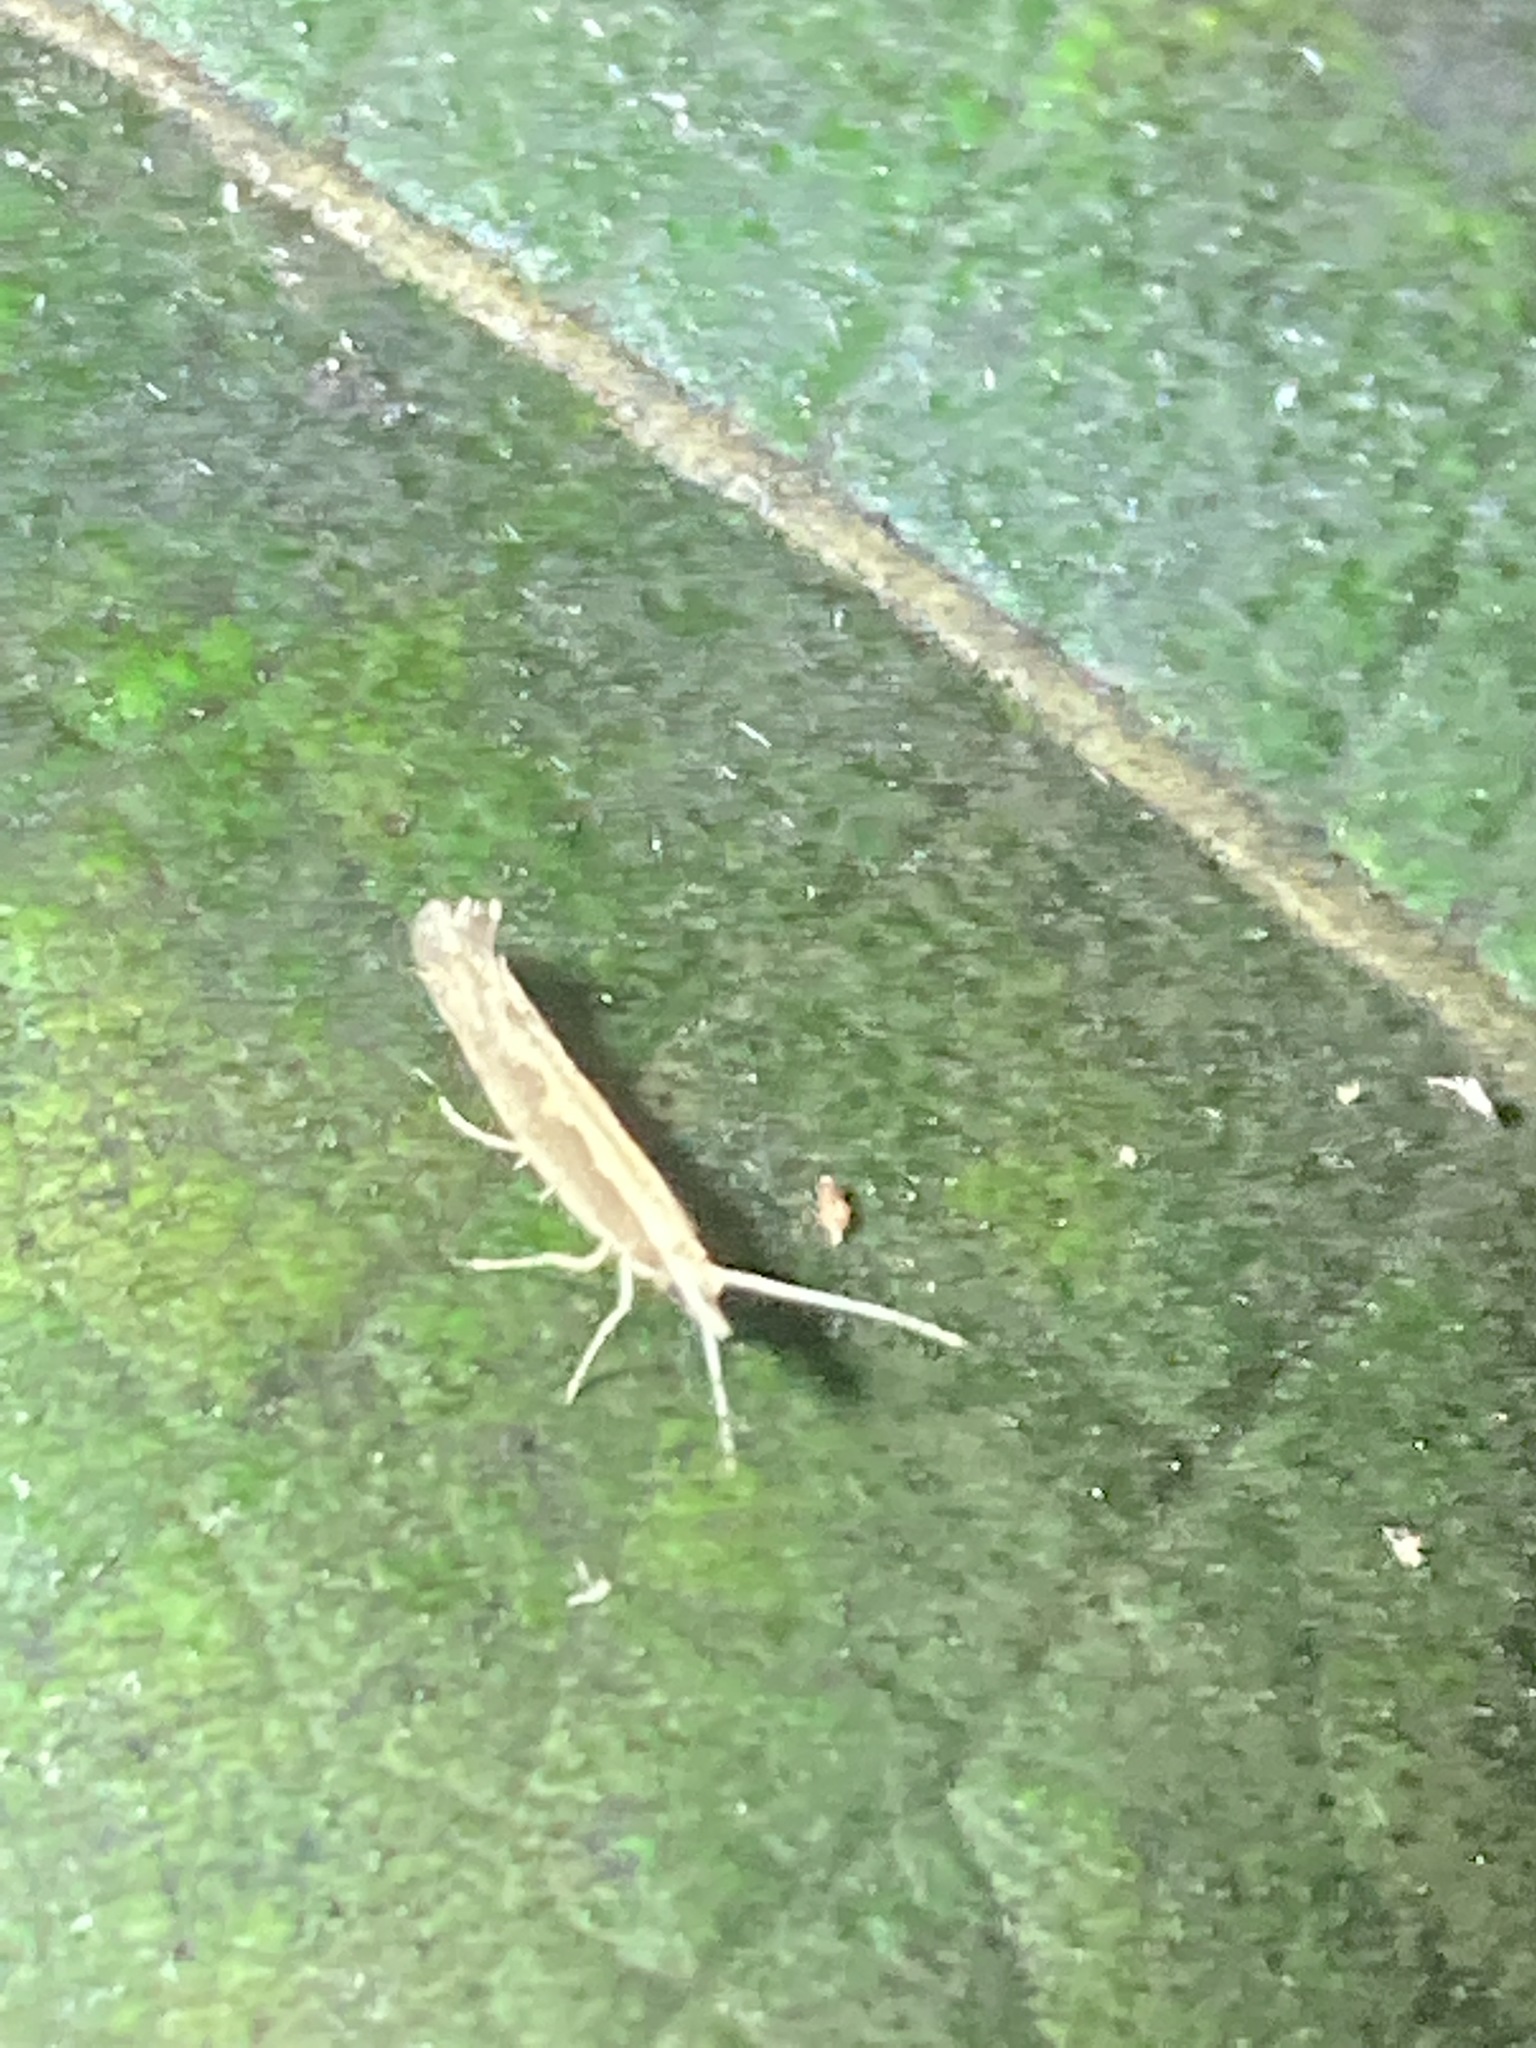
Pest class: diamondback_moth